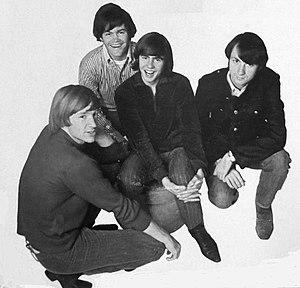
Les Monkees est une série télévisée américaine en 58 épisodes de 24 minutes, créée par Bob Rafelson et Bert Schneider et diffusée entre le 12 septembre 1966 et le 25 mars 1968 sur le réseau NBC. Elle a été diffusé en France sur Arte.
Head est un film américain réalisé par Bob Rafelson et sorti en 1968, avec Micky Dolenz, Davy Jones, Michael Nesmith et Peter Tork, mieux connus collectivement sous leur nom de groupe The Monkees. C'est l'adaptation au cinéma d'une série télévisée de la NBC, The Monkees aussi créée par Bob Rafelson dont c'est le premier long-métrage. Le film est un échec commercial, qui contribuera peu après à la dissolution du groupe.
Robert Michael Nesmith est un musicien, producteur, acteur, scénariste et réalisateur américain né le 30 décembre 1942 à Houston.
Bob Rafelson est un réalisateur, scénariste, producteur et acteur américain né le 21 février 1933 à New York.